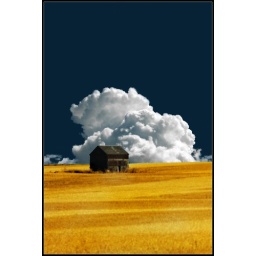
Large cloud in field